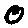
Label: 0